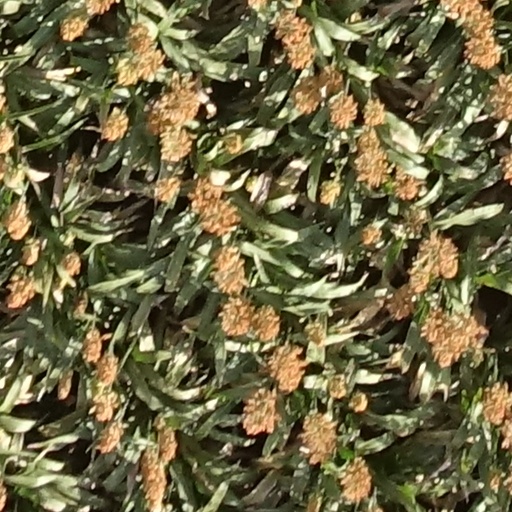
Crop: sorghum